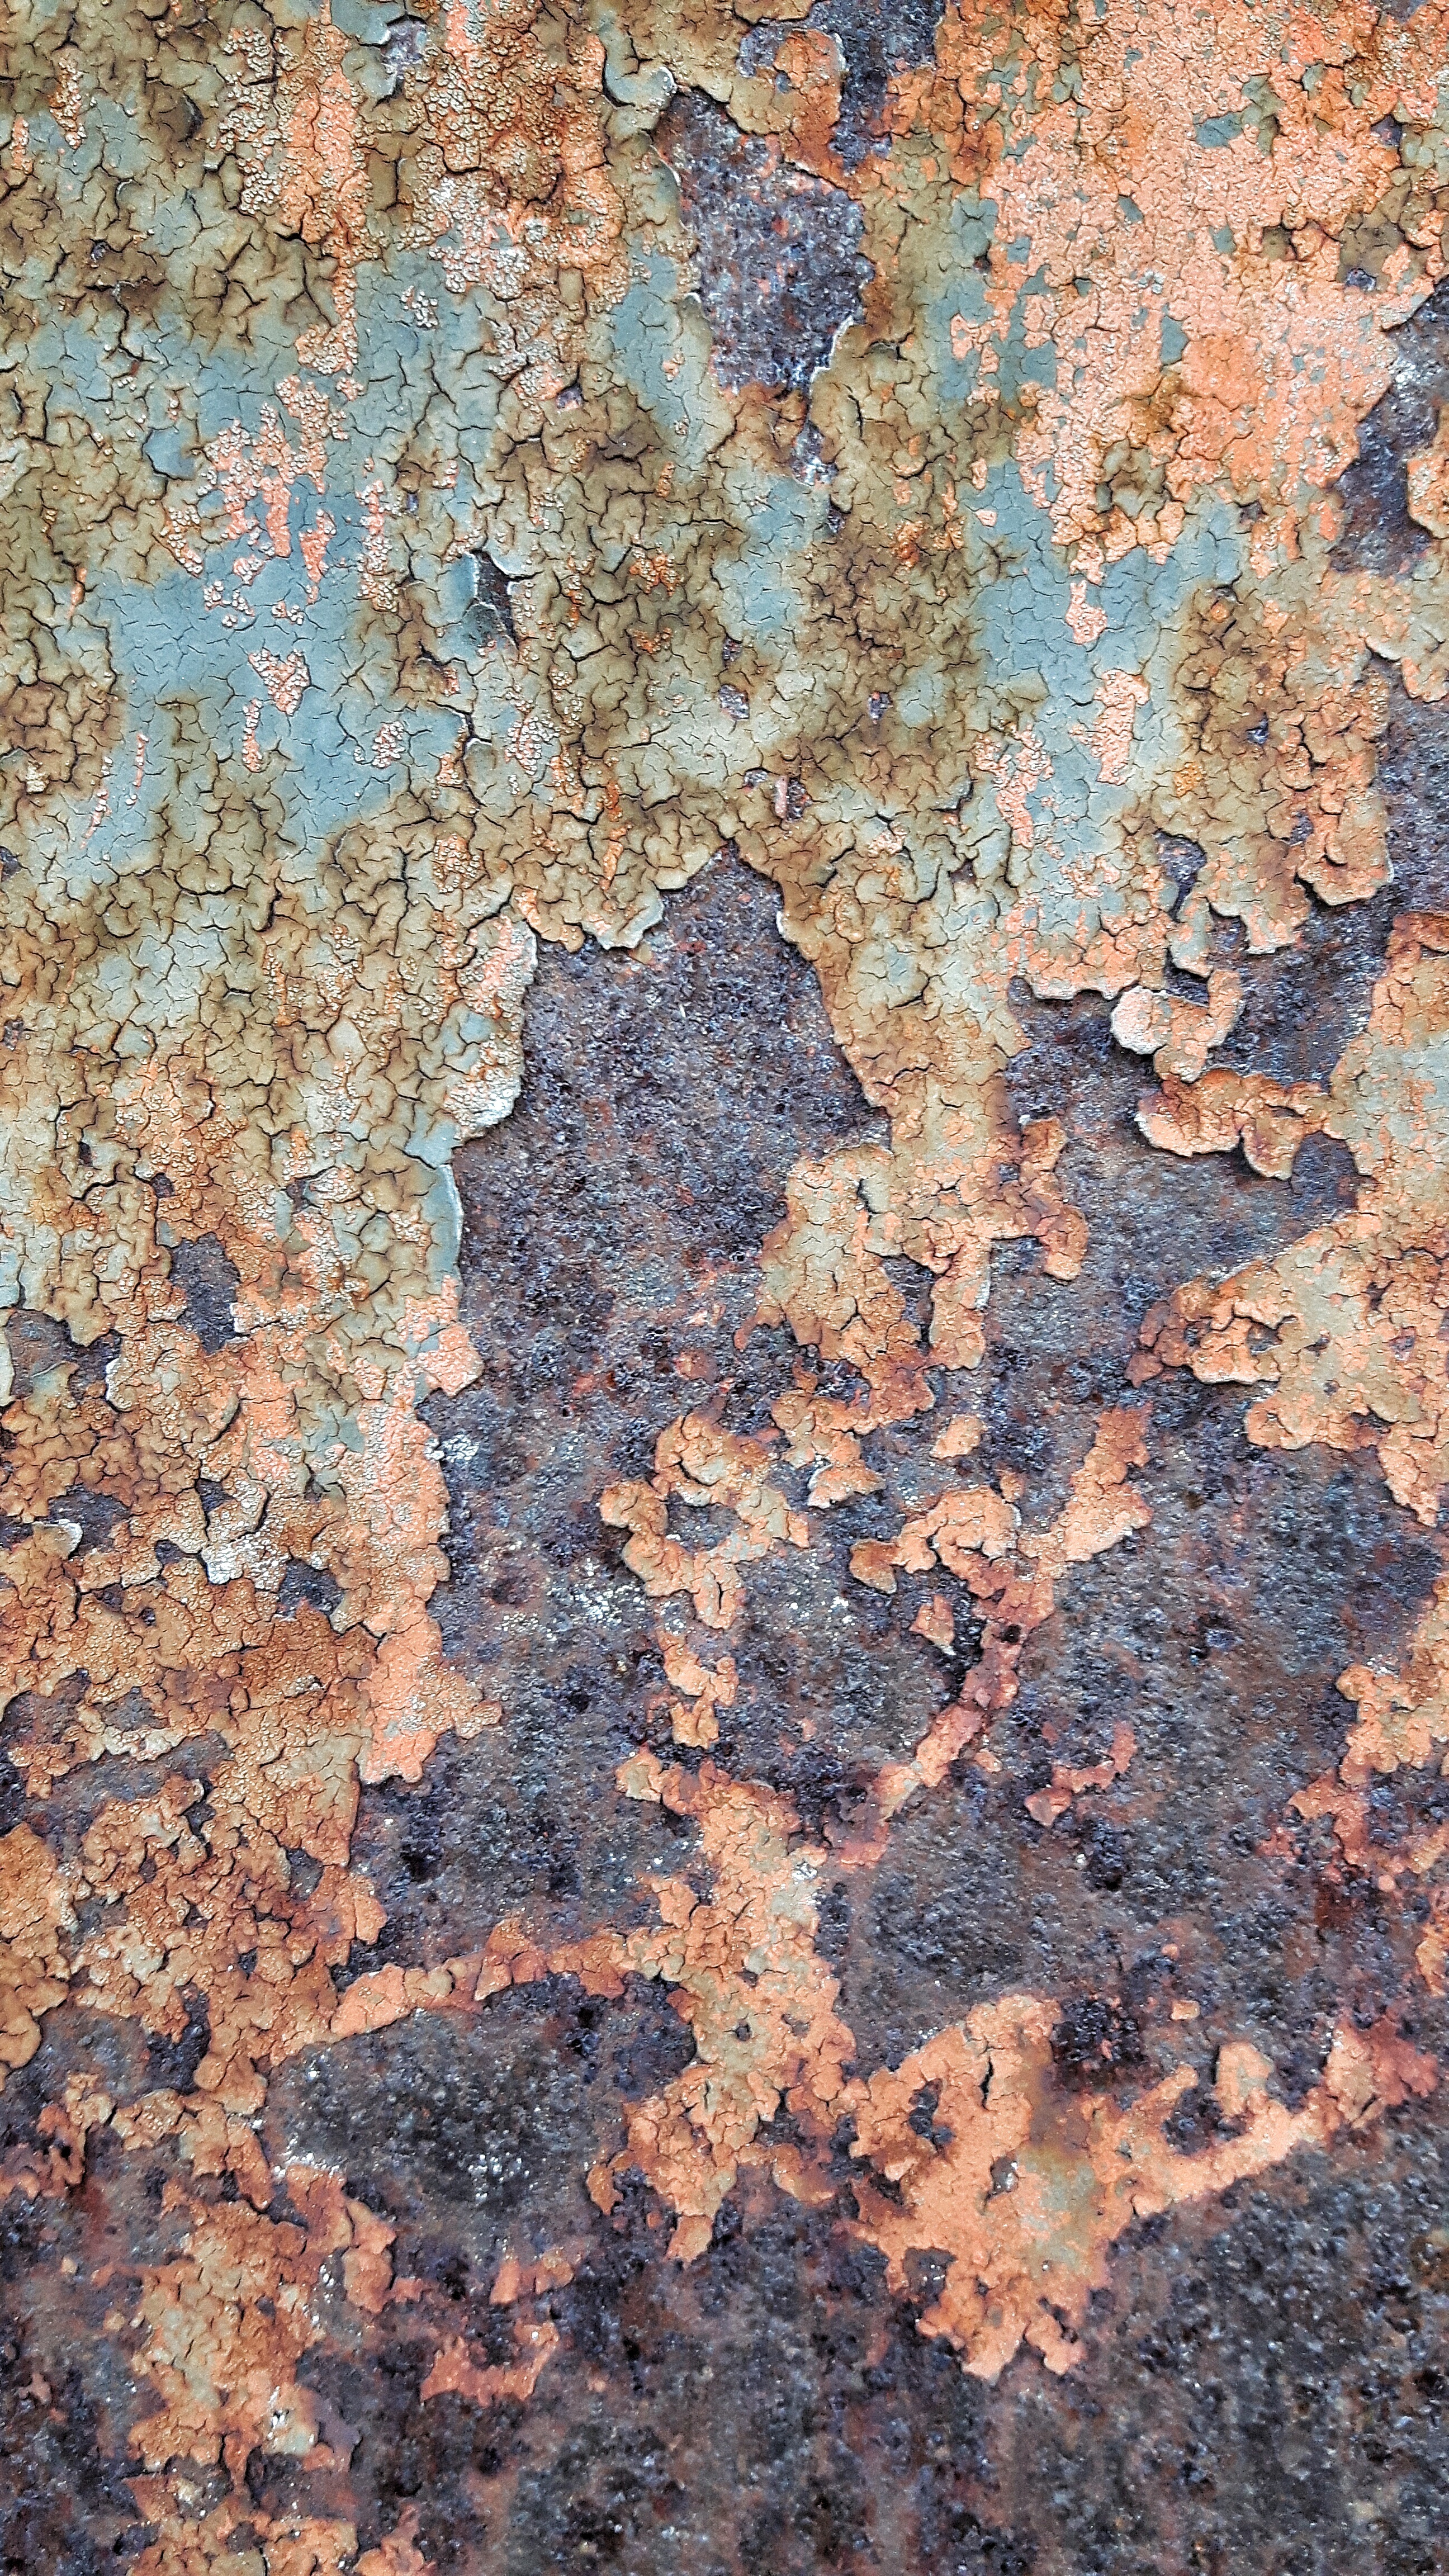
rock, texture, floor, wall, rust, color, soil, paint, material, geology, drawing, iron, flooring, the framework